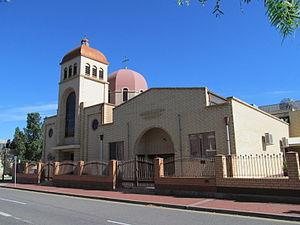
La métropole d'Australie et de Nouvelle-Zélande est une circonscription de l'Église orthodoxe serbe. Elle a son siège à Sydney en Australie et, en 2016, elle a à sa tête l'évêque Irinej.